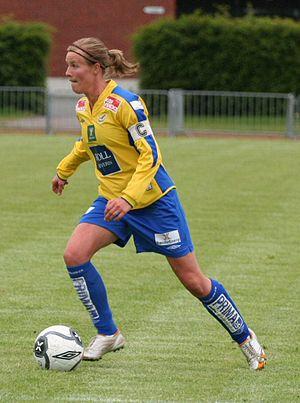
Unni Lehn, née le 7 juin 1977 à Melhus, est une footballeuse norvégienne, jouant au poste de milieu de terrain.